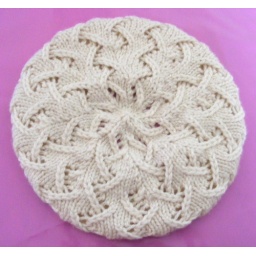
Lace lattice pattern, beanie hat knitted in soft white worsted yarn.